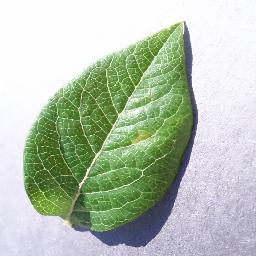
Label: Blueberry___healthy